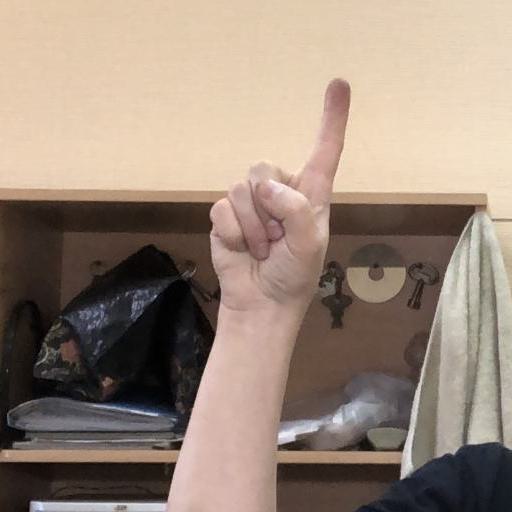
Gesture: one